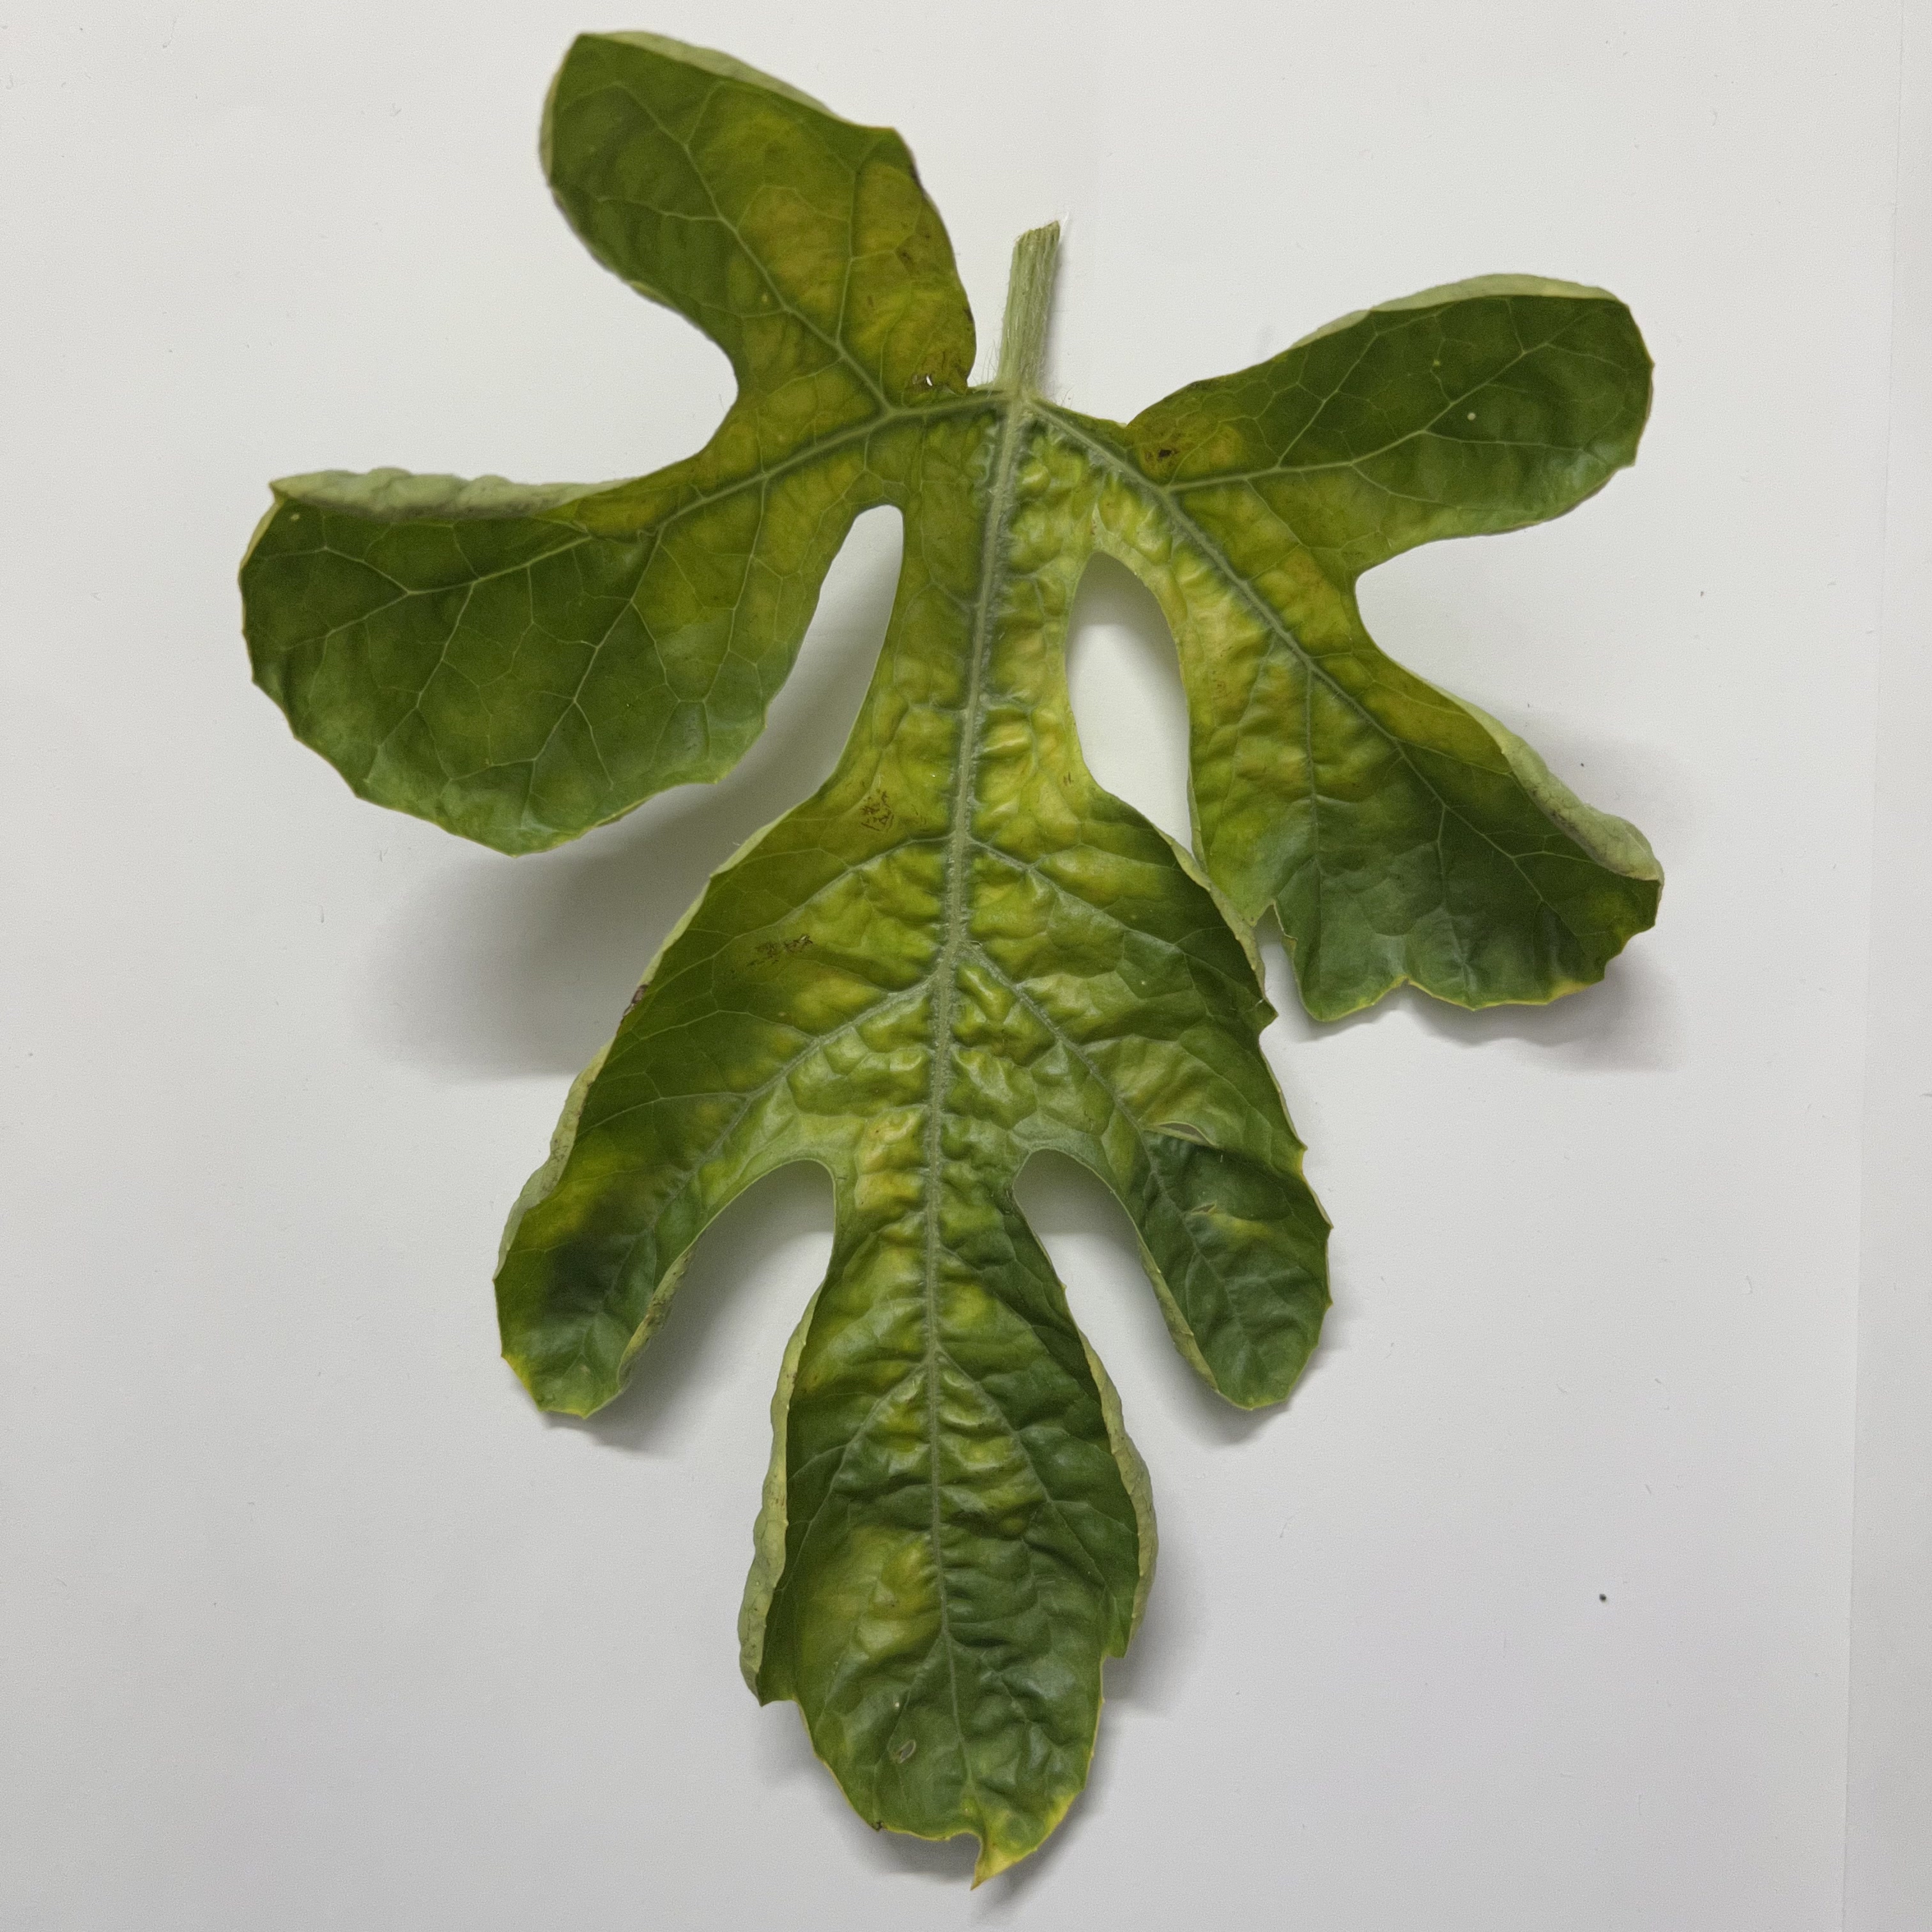
Label: Mosaic_Virus